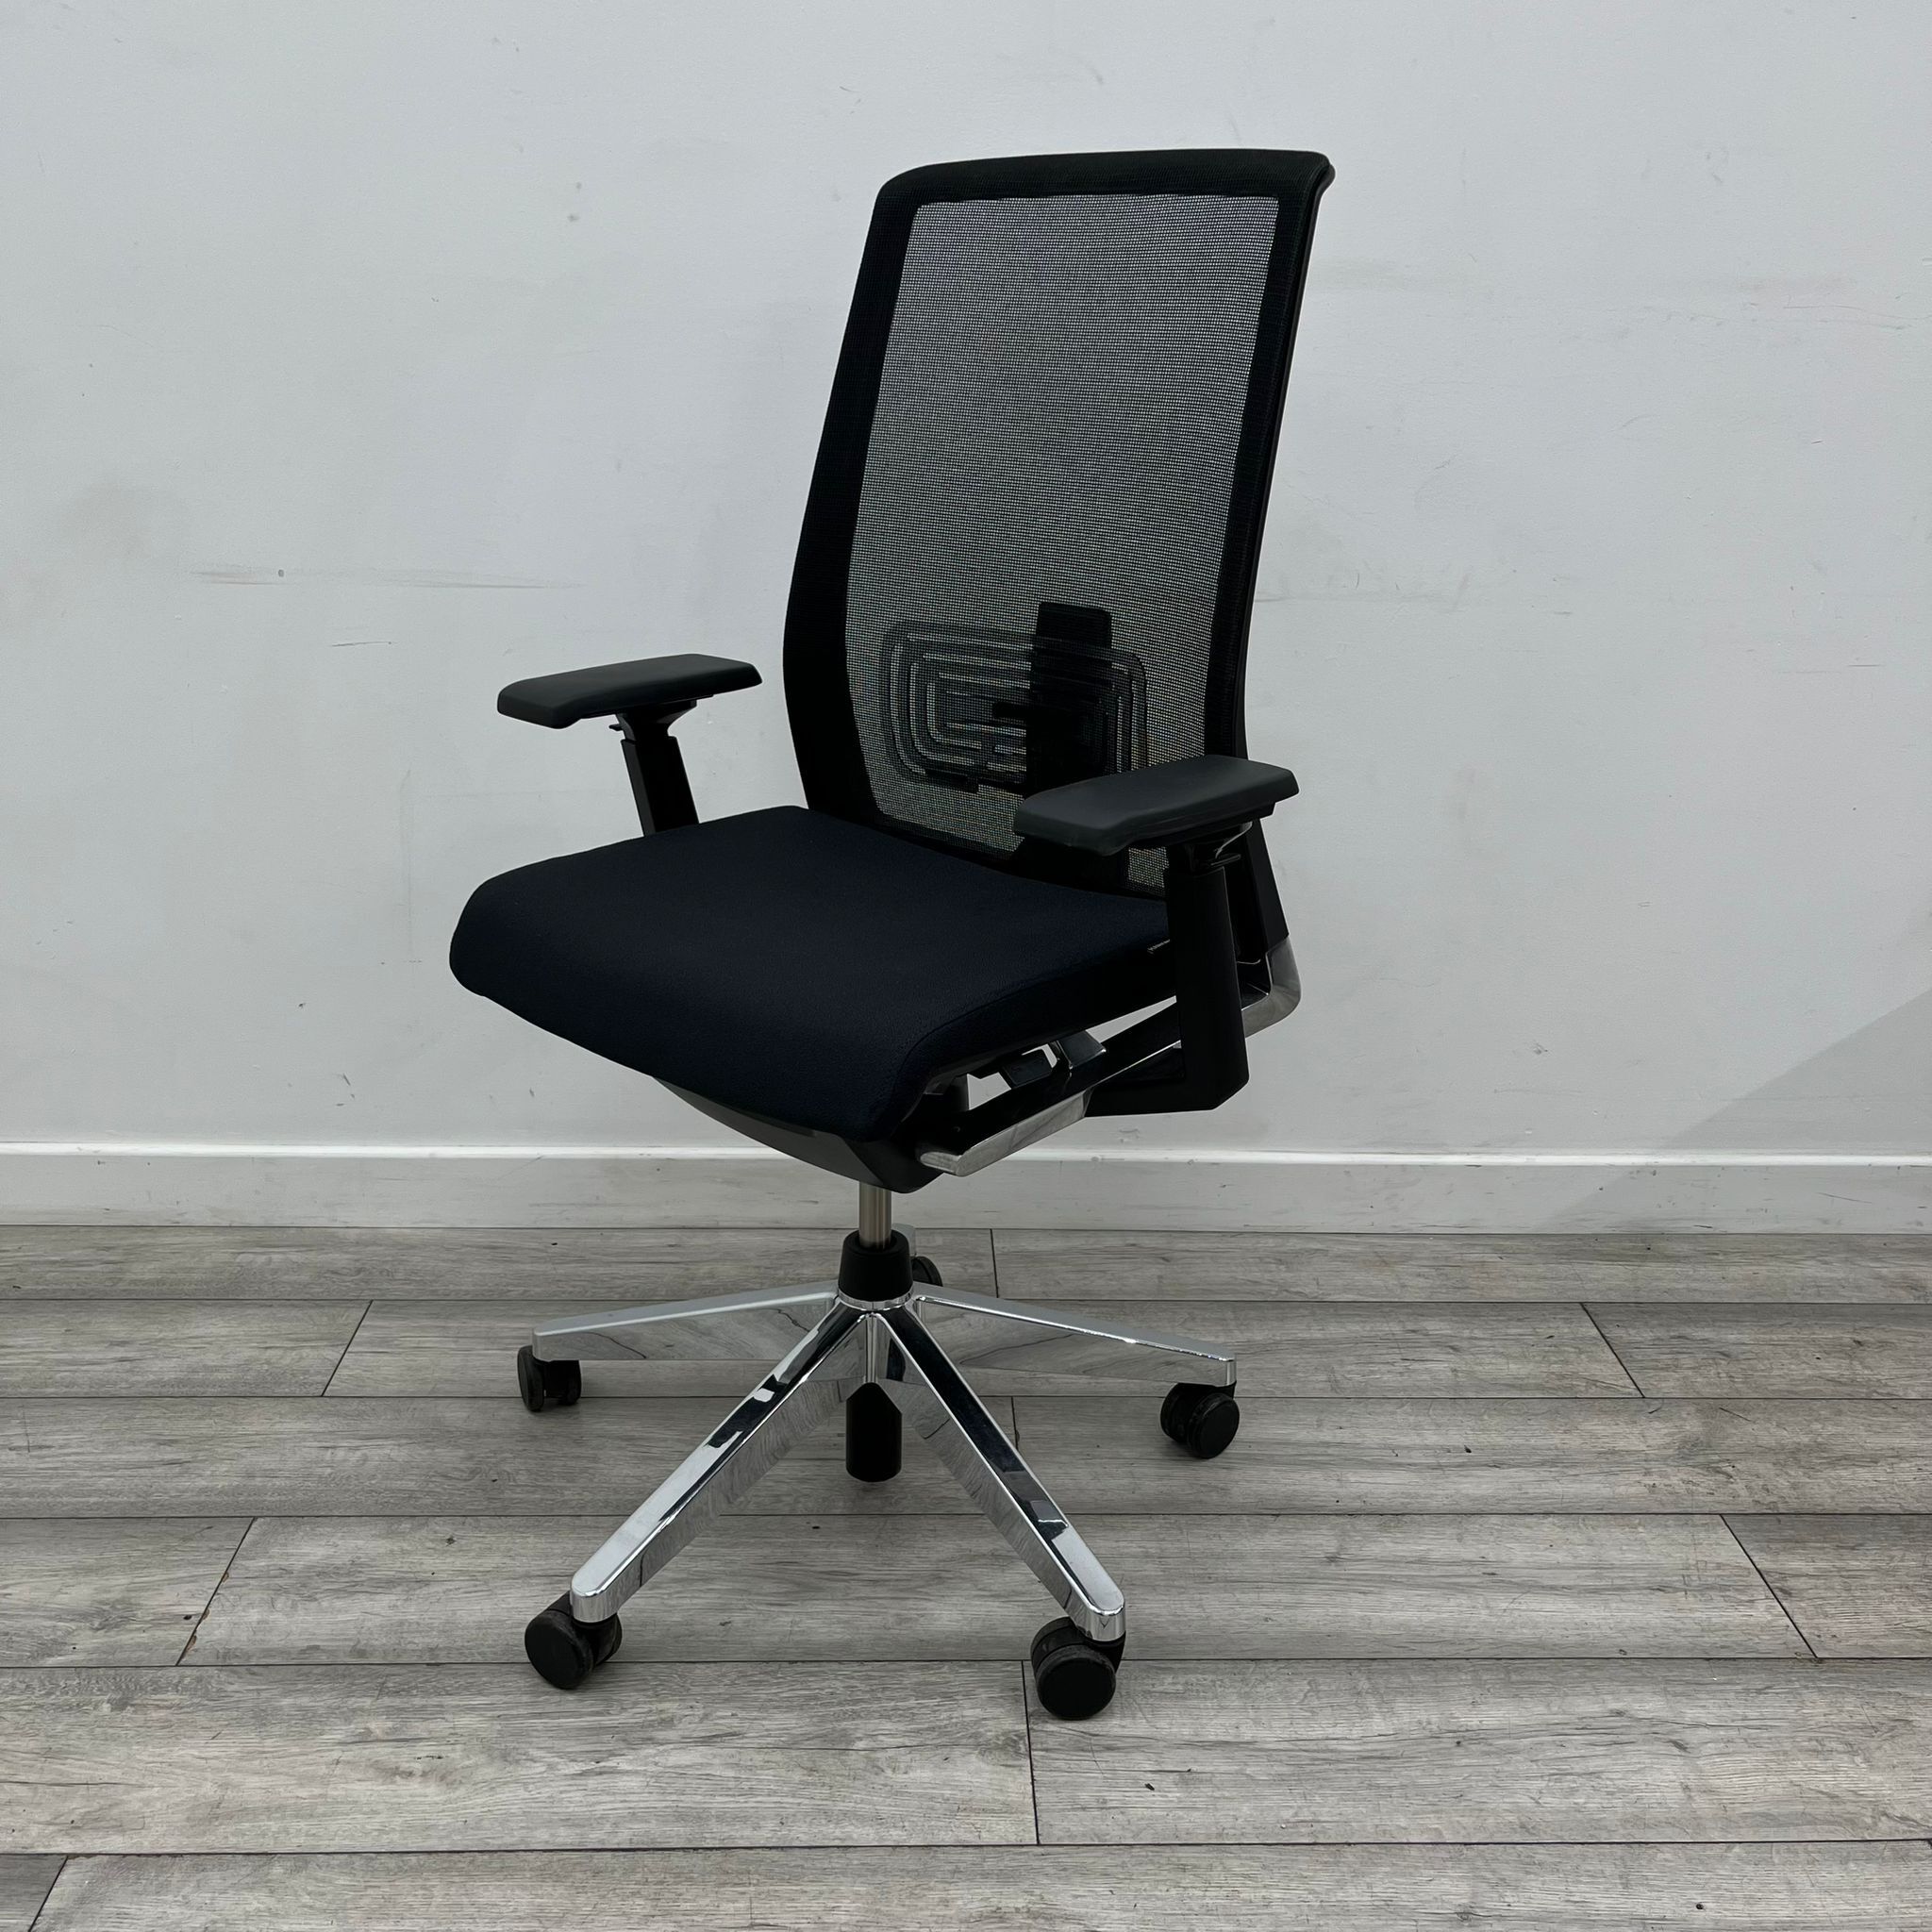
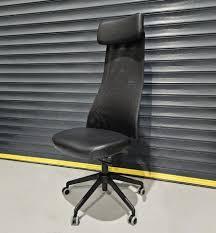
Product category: items_chair
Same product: no